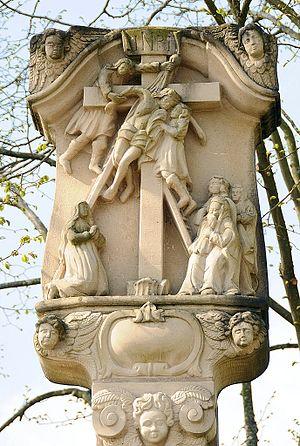
Station du Chemin de croix à Bissen, Luxembourg, près de la chapelle Saint-Roch.Lëtzebuergesch: Kräizstatioun um Wobierg zu Biissen bei der Rochuskapell.